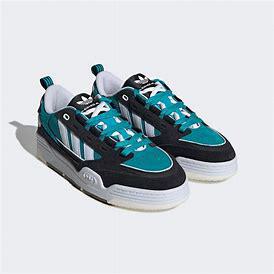
Brand: Adidas
Model: ADI2000